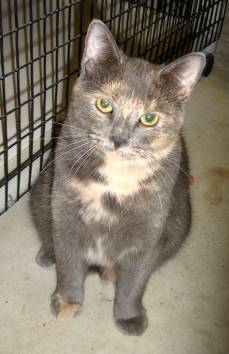
Label: cat